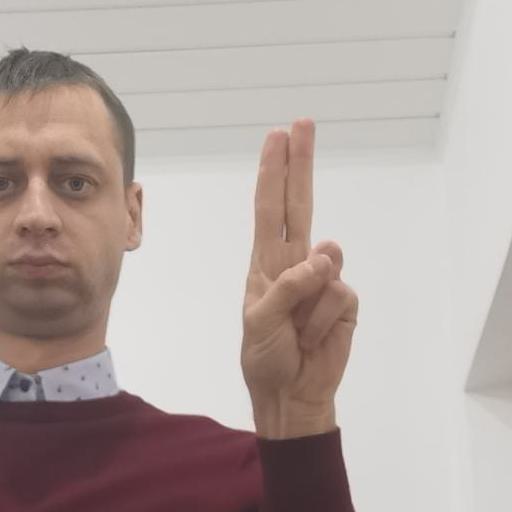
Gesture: two_up